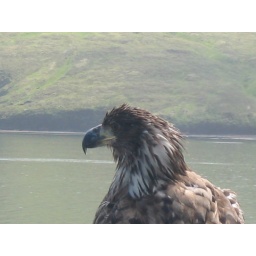
Taken by my pal today out of his office window in Akutan, AK